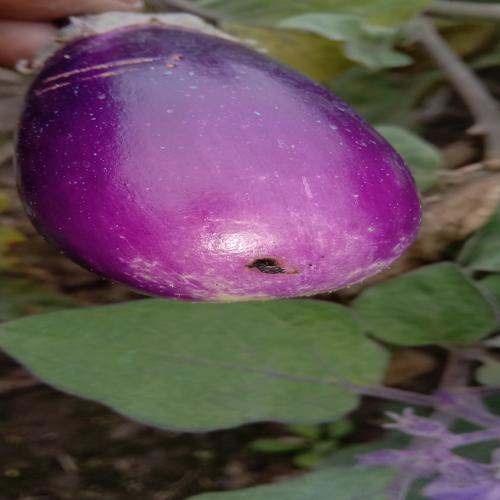
Label: Shoot and Fruit Borer